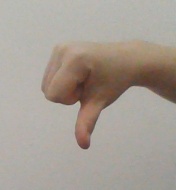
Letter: waw